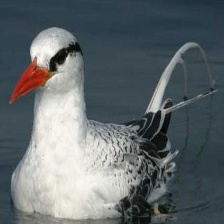
Species: RED BILLED TROPICBIRD
Scientific name: PHAETHON AETHEREU